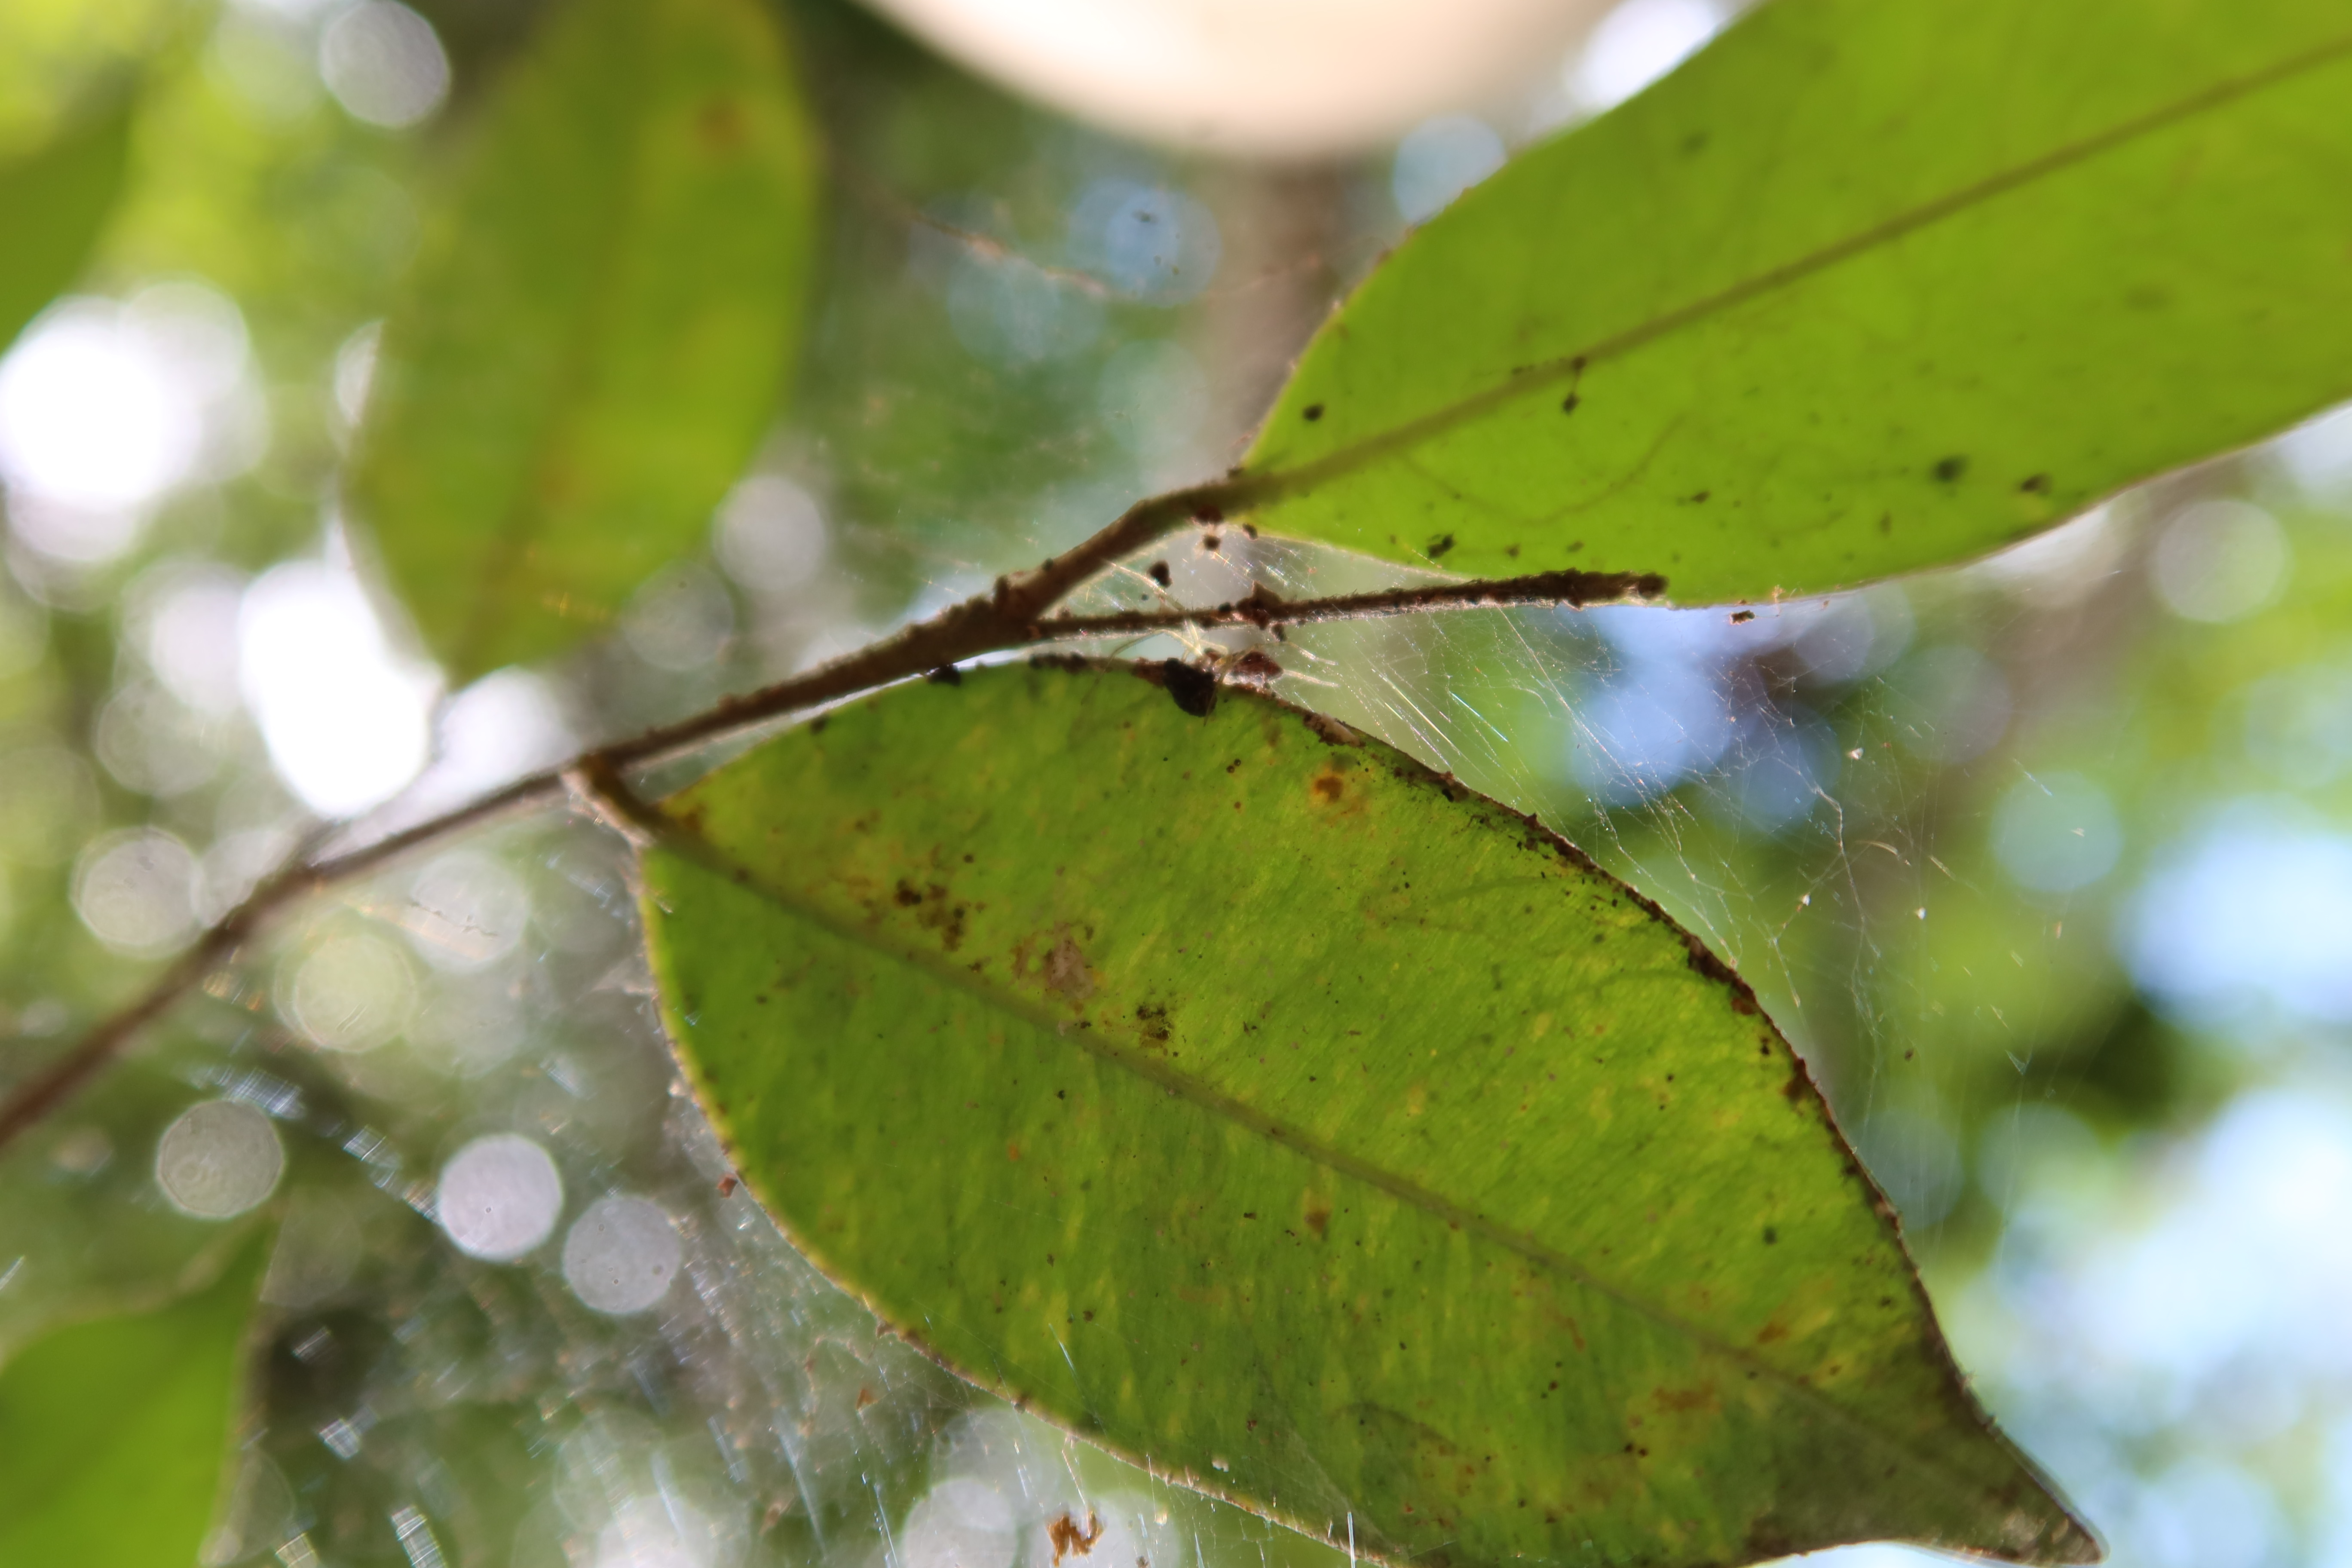
Label: Black spots